Youth work

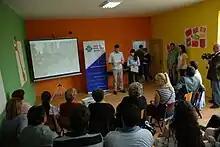
The Center for Intercultural Dialogue manages several youth centers in Kumanovo, North Macedonia, aiming to offer youth work and to bridge the community divide in the region.

This youth work is carried out at a dedicated premises, which may include facilities such as drop-in coffee bars, sports facilities and advice centres. Most youth clubs fall under this fairly wide category. It is reliant on young people choosing to come to the centre, but in some cases may be linked with outreach or school-based youth work.